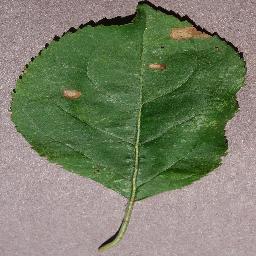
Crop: apple
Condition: black_rot